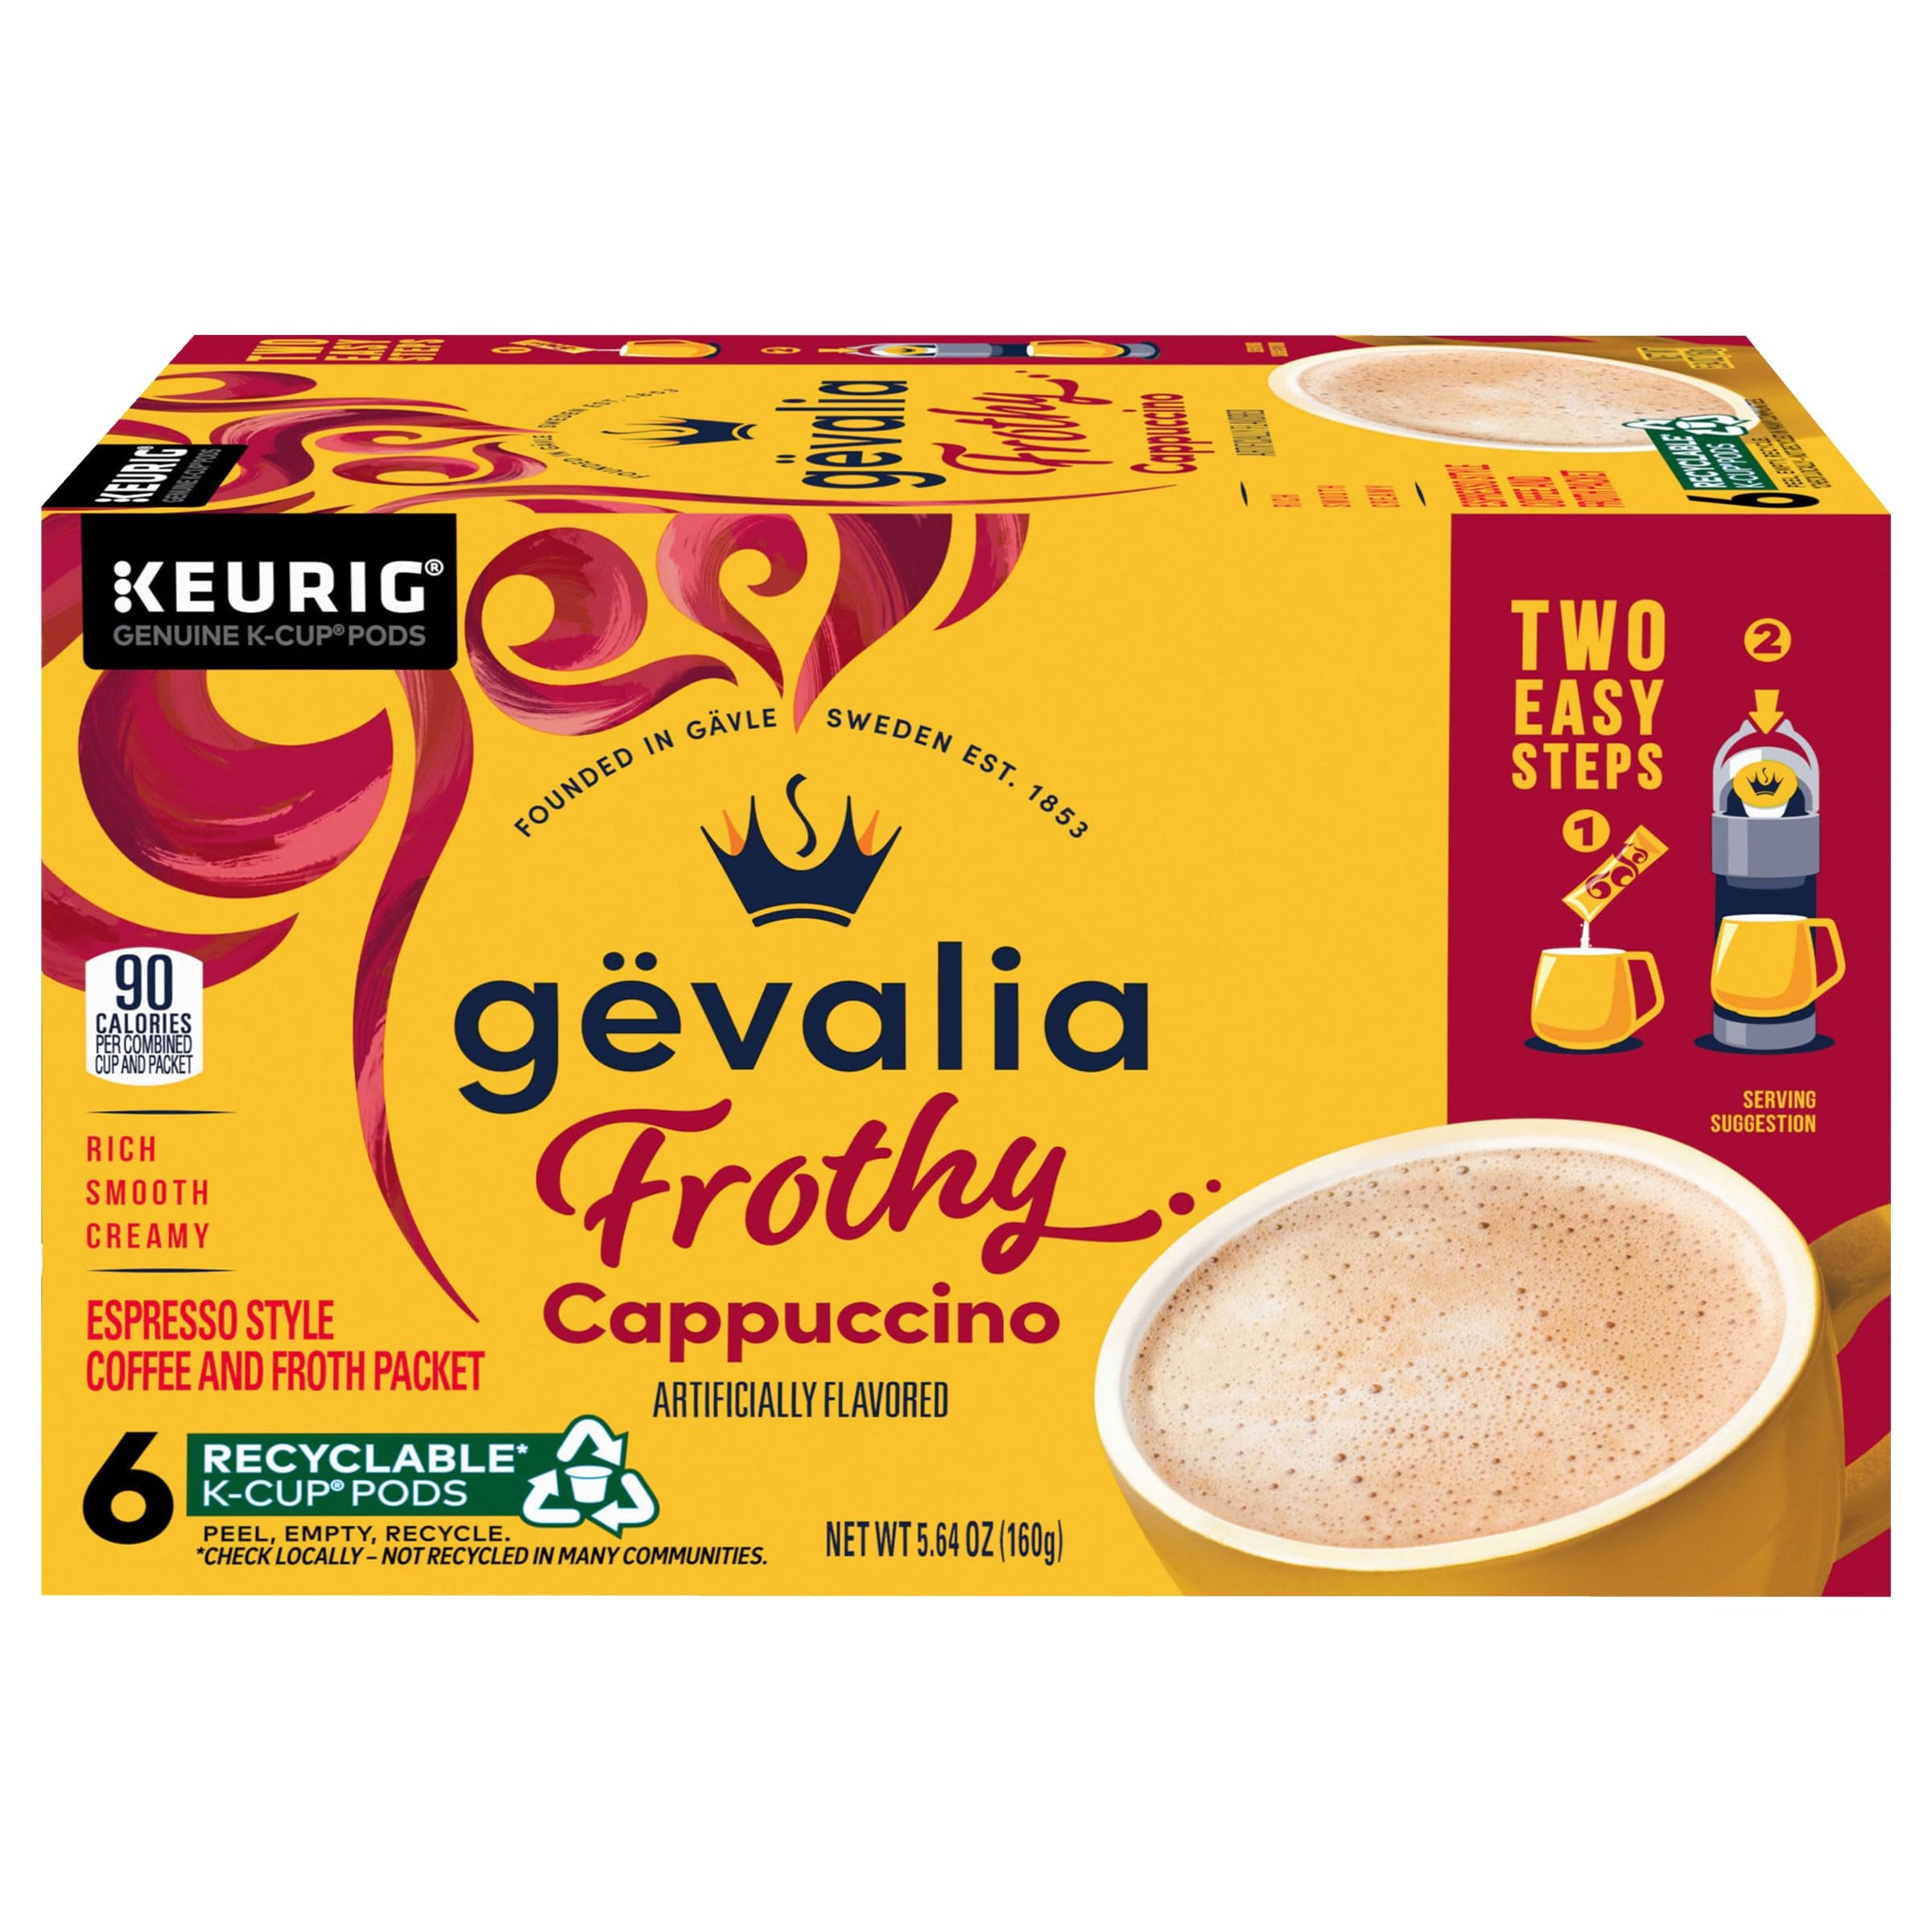
Item Name: Gevalia Kaffe, 2-Step K-Cup & Froth Packets, (Cappuccino Espresso), 6 Count (Pack of 3)
Bullet Point 1: 2-Step Cappuccino
Bullet Point 2: Made from Real Milk
Bullet Point 3: 90 Calories per Combined Cup and Packet
Bullet Point 4: Designed to Expand to Deliver the Perfect Brew
Bullet Point 5: For Use in the Keurig(R) K-Cup(R) Brewing System*
Product Description: Create an exquisite cafe-style cappuccino with your Keurig K-Cup brewer - just combine our rich, never bitter Espresso Roast Coffee with our unique Cappuccino Froth, made from real milk. Smooth, mildly sweet, with subtle roasted notes, our GEVALIA Cappuccino is an authentic Kaffe moment at home.
Value: 18.0
Unit: Count

Price: 8.42